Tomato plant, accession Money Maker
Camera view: horizontal (90 deg, fisheye); turntable rotation: 120 degrees
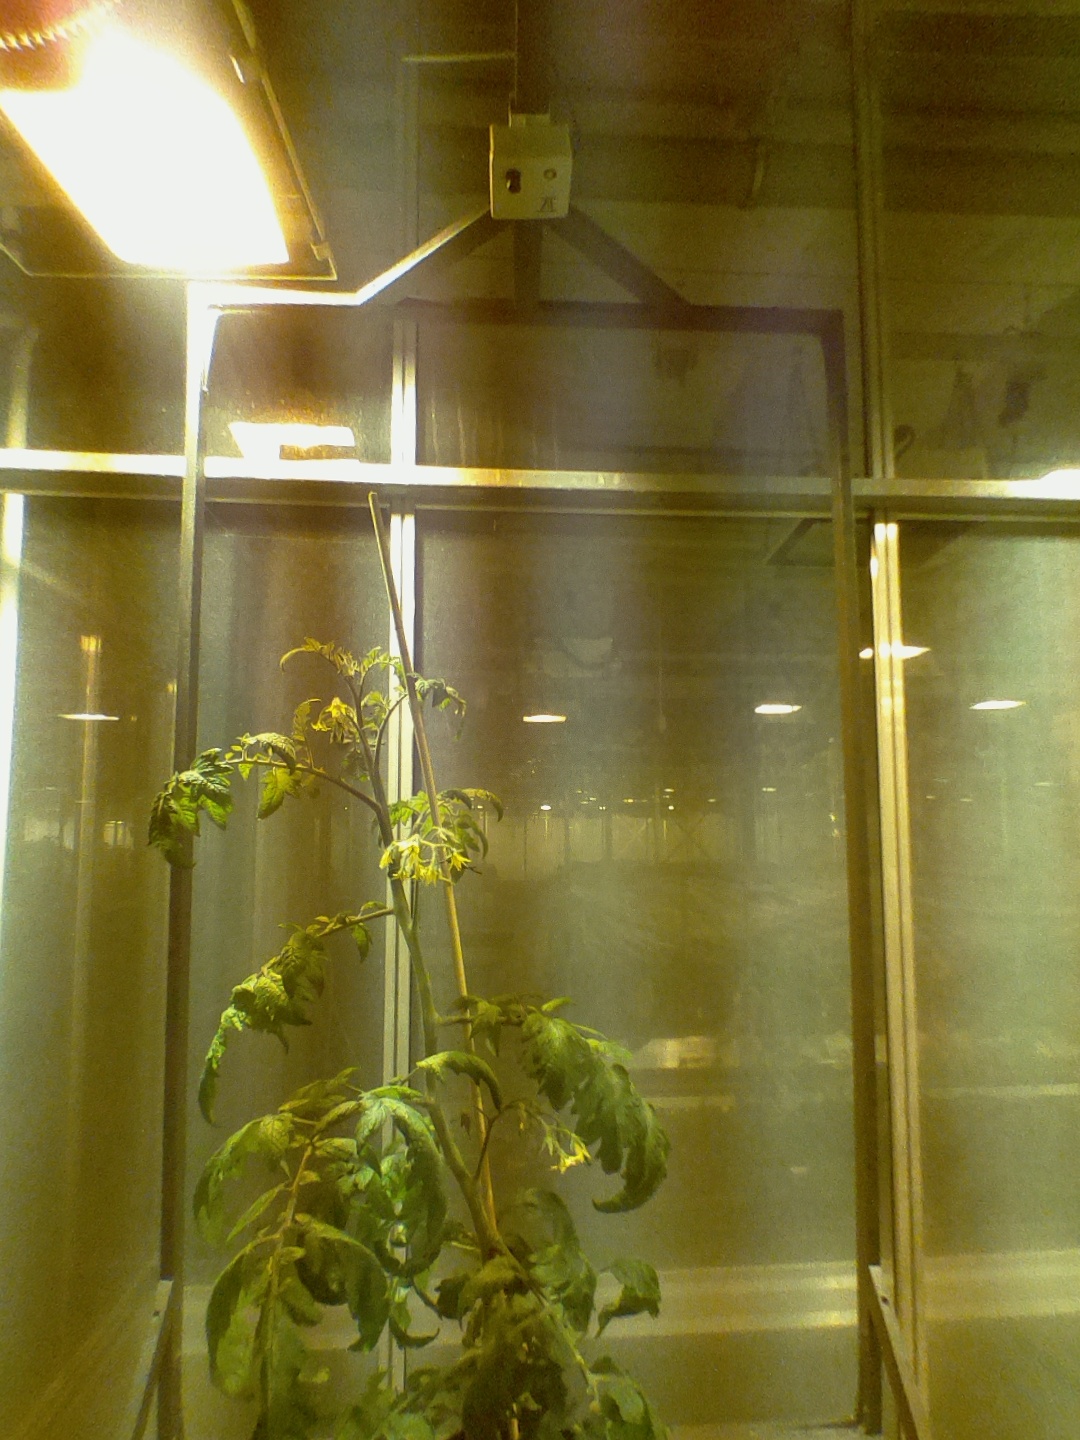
BBCH growth stage 70: Fruits at the main stem or branches visibles